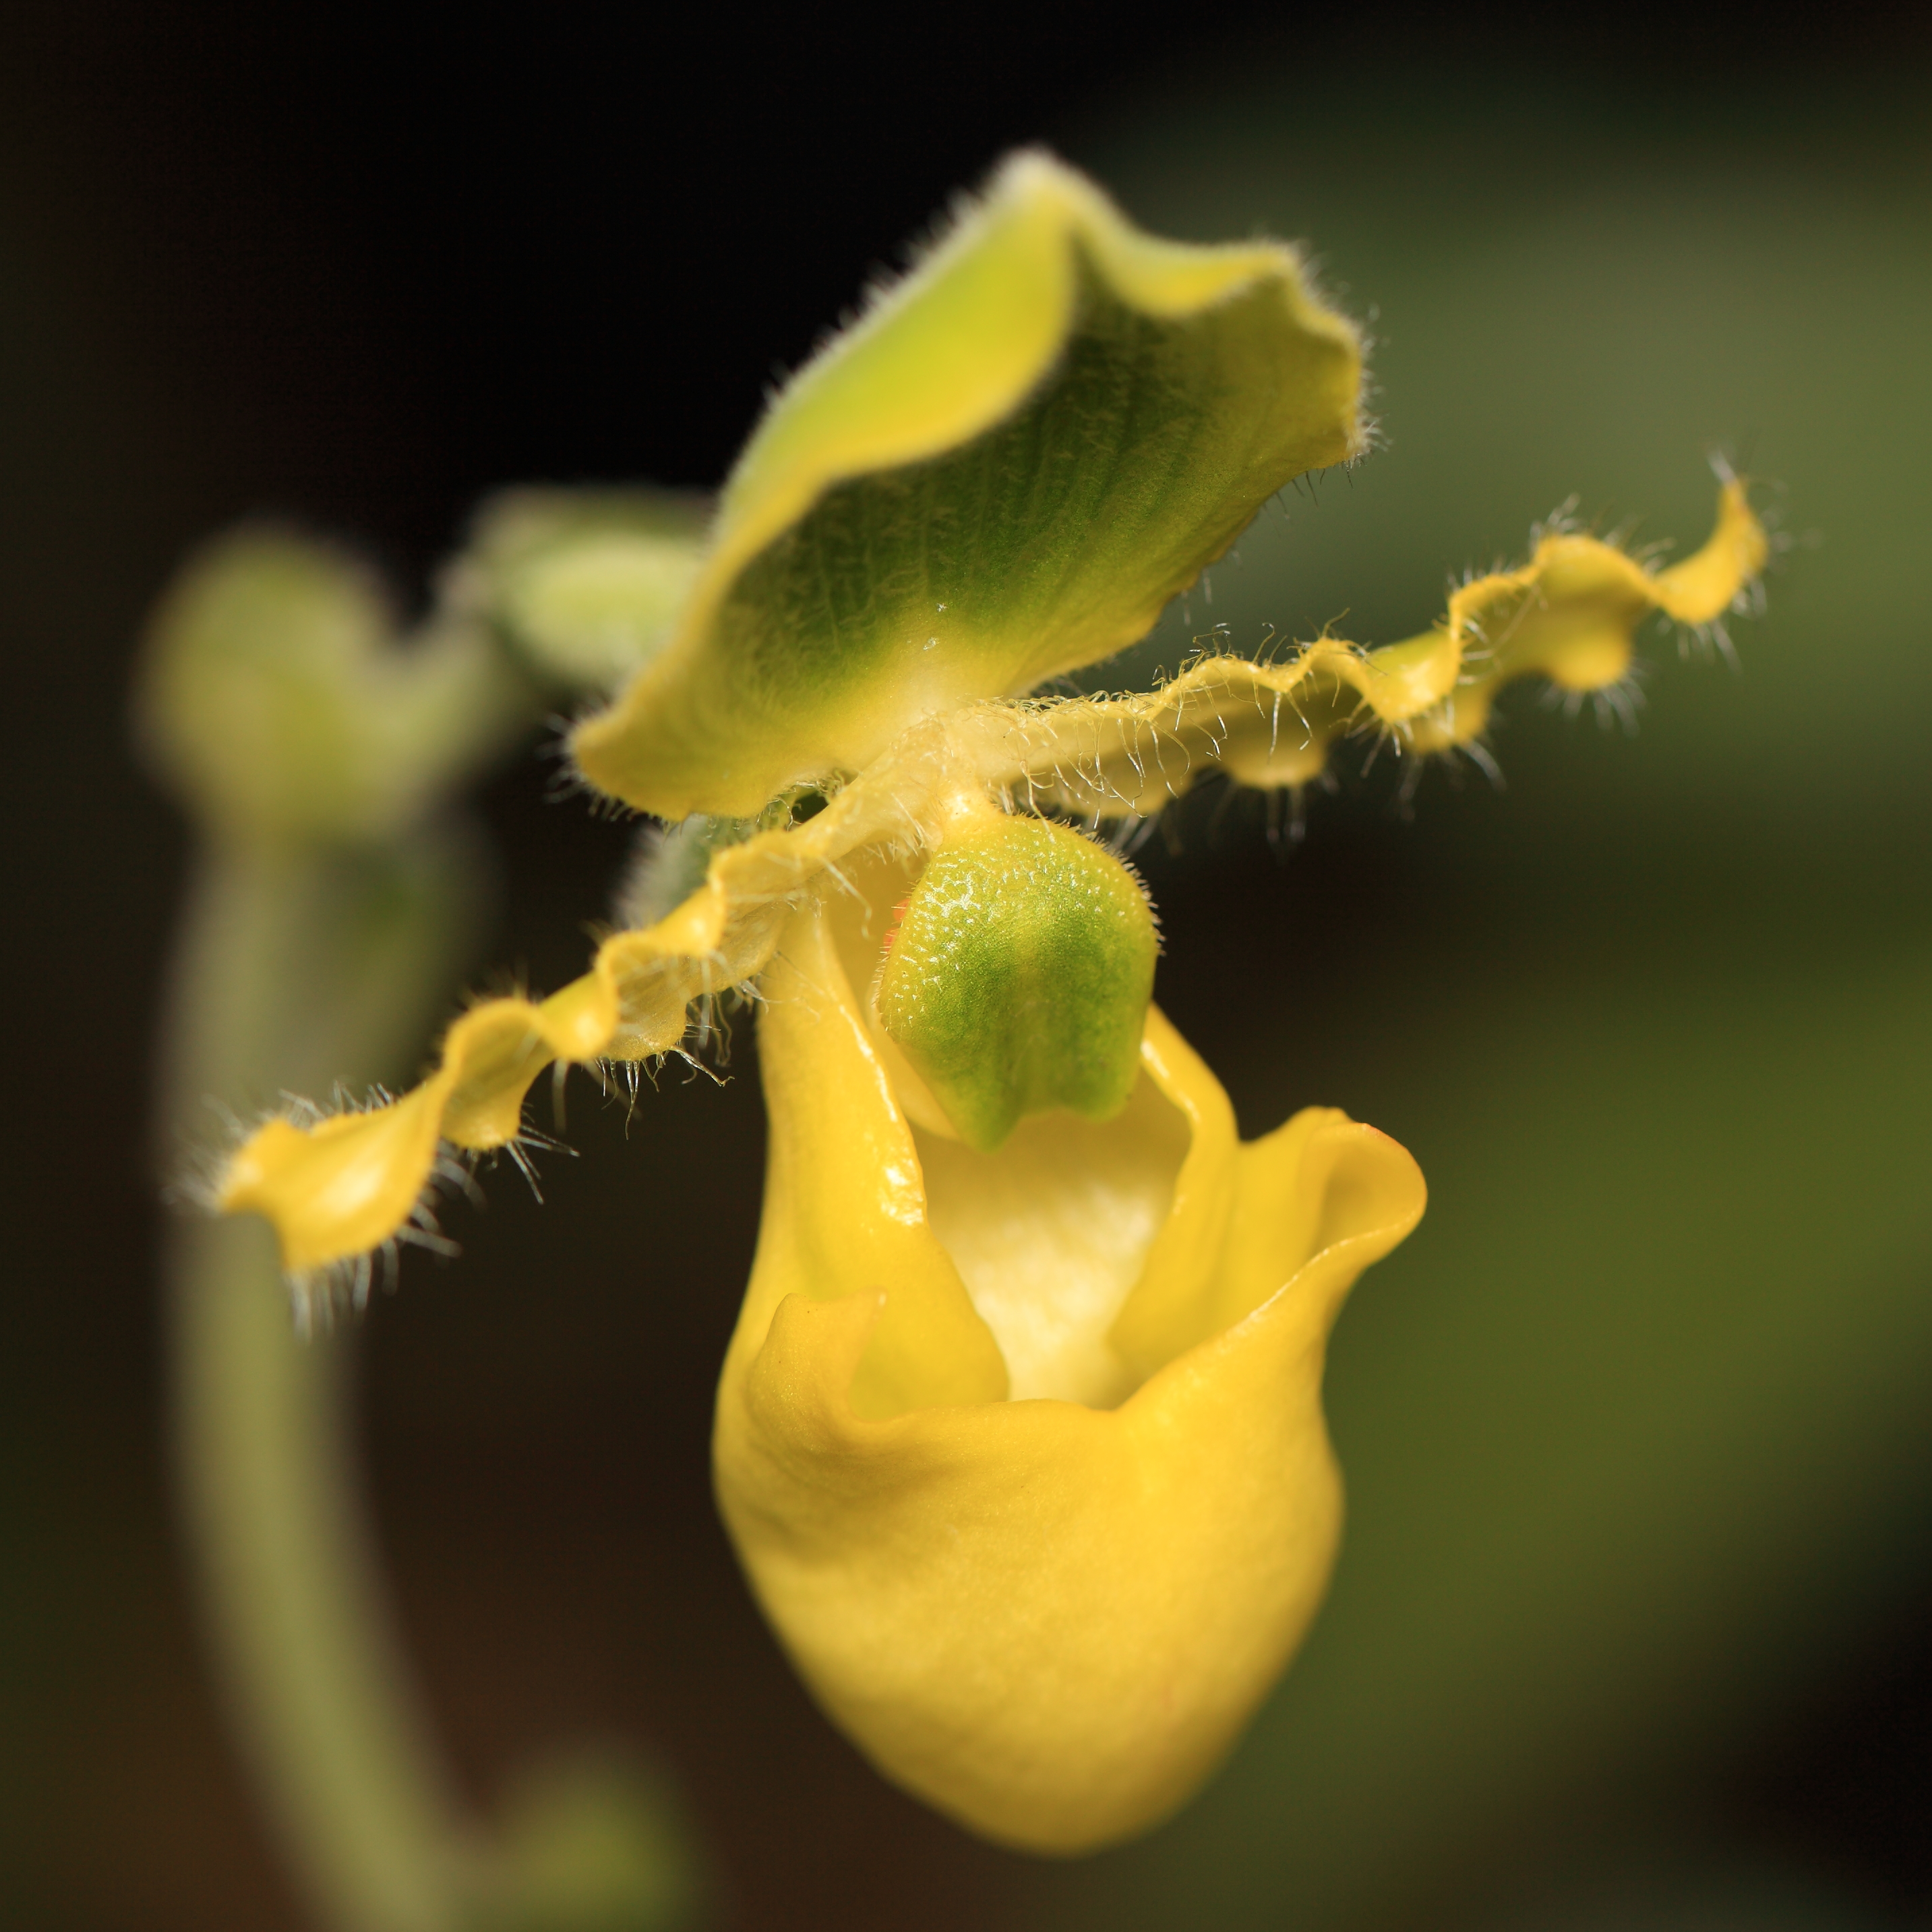
blossom, plant, photography, leaf, flower, petal, green, high, botany, yellow, flora, close up, cool image, 5d, hires, bud, markii, hi, res, resolution, macro photography, flowering plant, plant stem, land plant